Adris De León

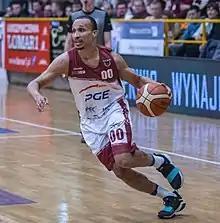
De León with Spójnia Stargard in 2019

Adris Geraldo De León Jiménez (born July 10, 1984) is a Dominican professional basketball player for Metros de Santiago of the Liga Nacional de Baloncesto. He has previously played in Canada, Spain, Puerto Rico and Poland, and is well known in Australia, having played for the Gold Coast Blaze, Wollongong Hawks and Adelaide 36ers while claiming the NBL Best Sixth Man Award in 2013.